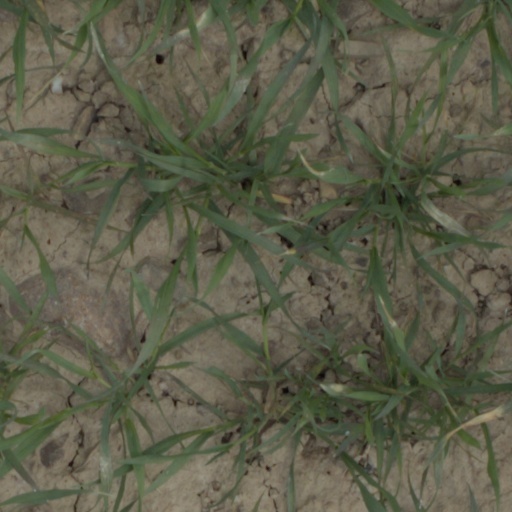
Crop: wheat